Degenesis

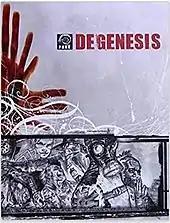

The gaming system is based on five "Attributes" (Mentality, Mobility, Body, Expression and Psyche). Players add "Skill" and "Attributes" to get the "Action Value" and rolls two 10-sided (2D10) die below it.